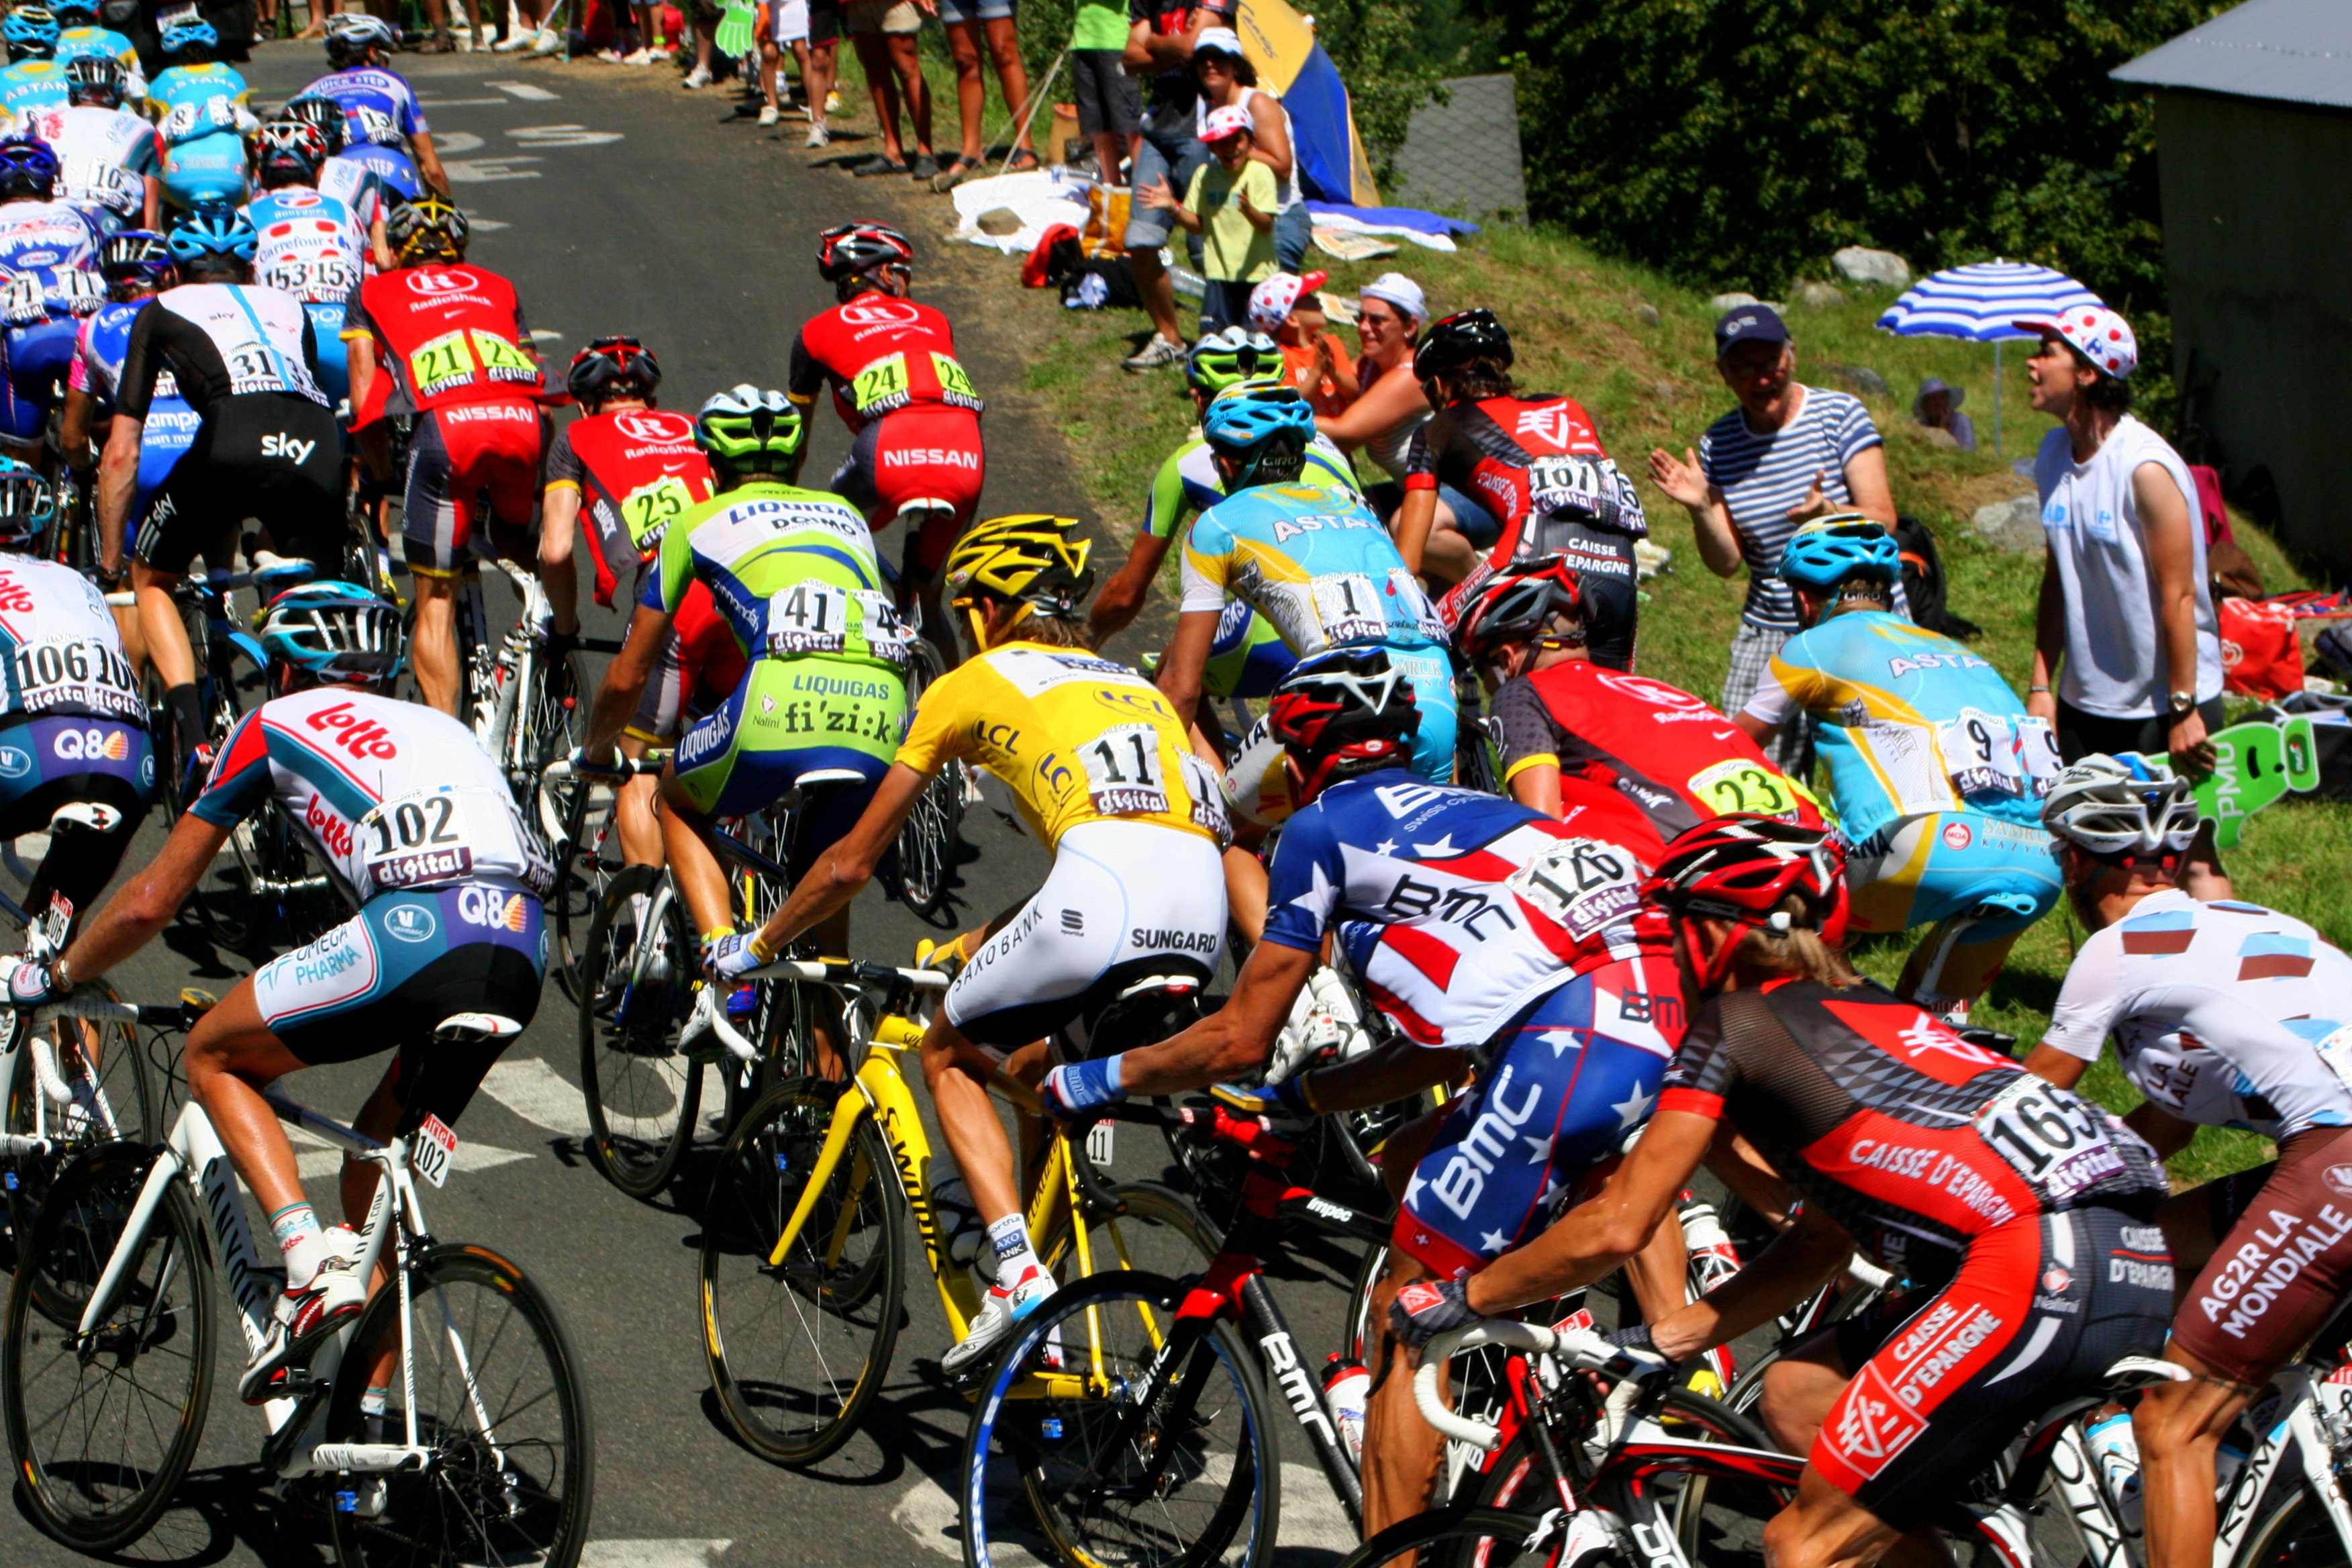
man, outdoor, mountain, people, road, sport, adventure, bicycle, bike, travel, recreation, motion, cyclist, transportation, transport, france, europe, vehicle, color, action, ride, professional, exercise, extreme, speed, movement, lifestyle, cycle, climb, activity, mountain bike, cycling, race, competition, tour, tour de france, team, sports, helmet, tourists, biking, racing, fr, endurance, fast, bicycling, leader, athlete, active, winner, pyrenees, win, bike riding, road cycling, racing bike, racing champion, classification, ranking, outdoor recreation, road racing, cycle sport, bicycle racing, racing bicycle, road bicycle racing, keirin, yellow jersey, polka dot jersey, montain jersey, american champion, alberto contador, andy schleck, bradley wigins, aleksandr vinokurov, joaquin roderiguez, george hincapie, anthony charteau, ivan basso, daniel moreno